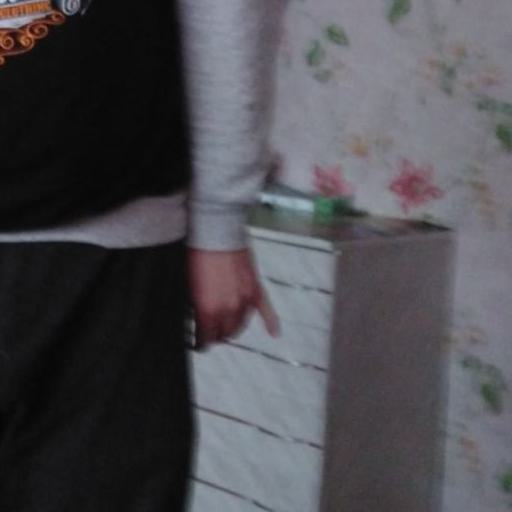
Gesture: no_gesture